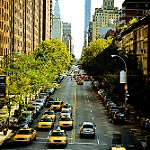
Scene: Outdoor